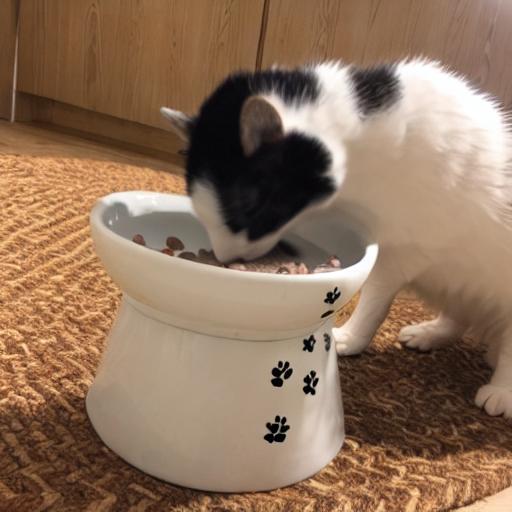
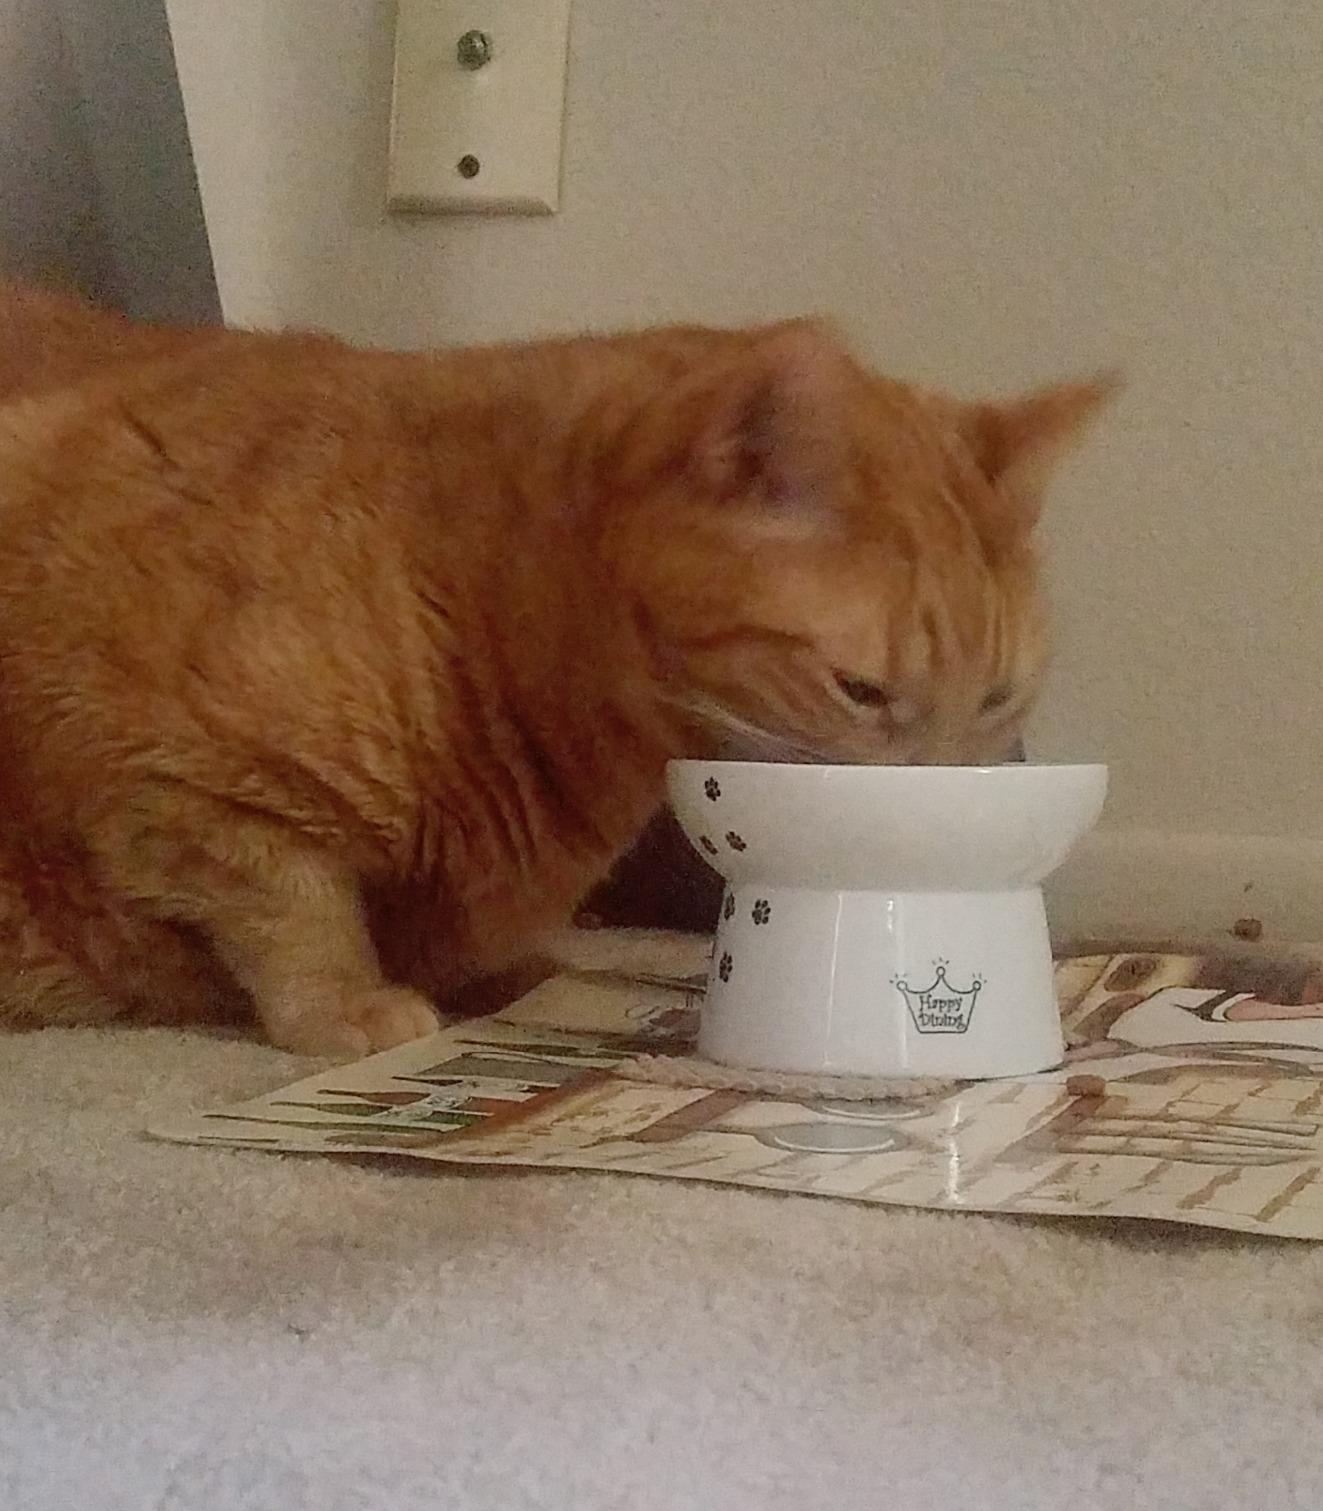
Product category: items_bowl
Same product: no